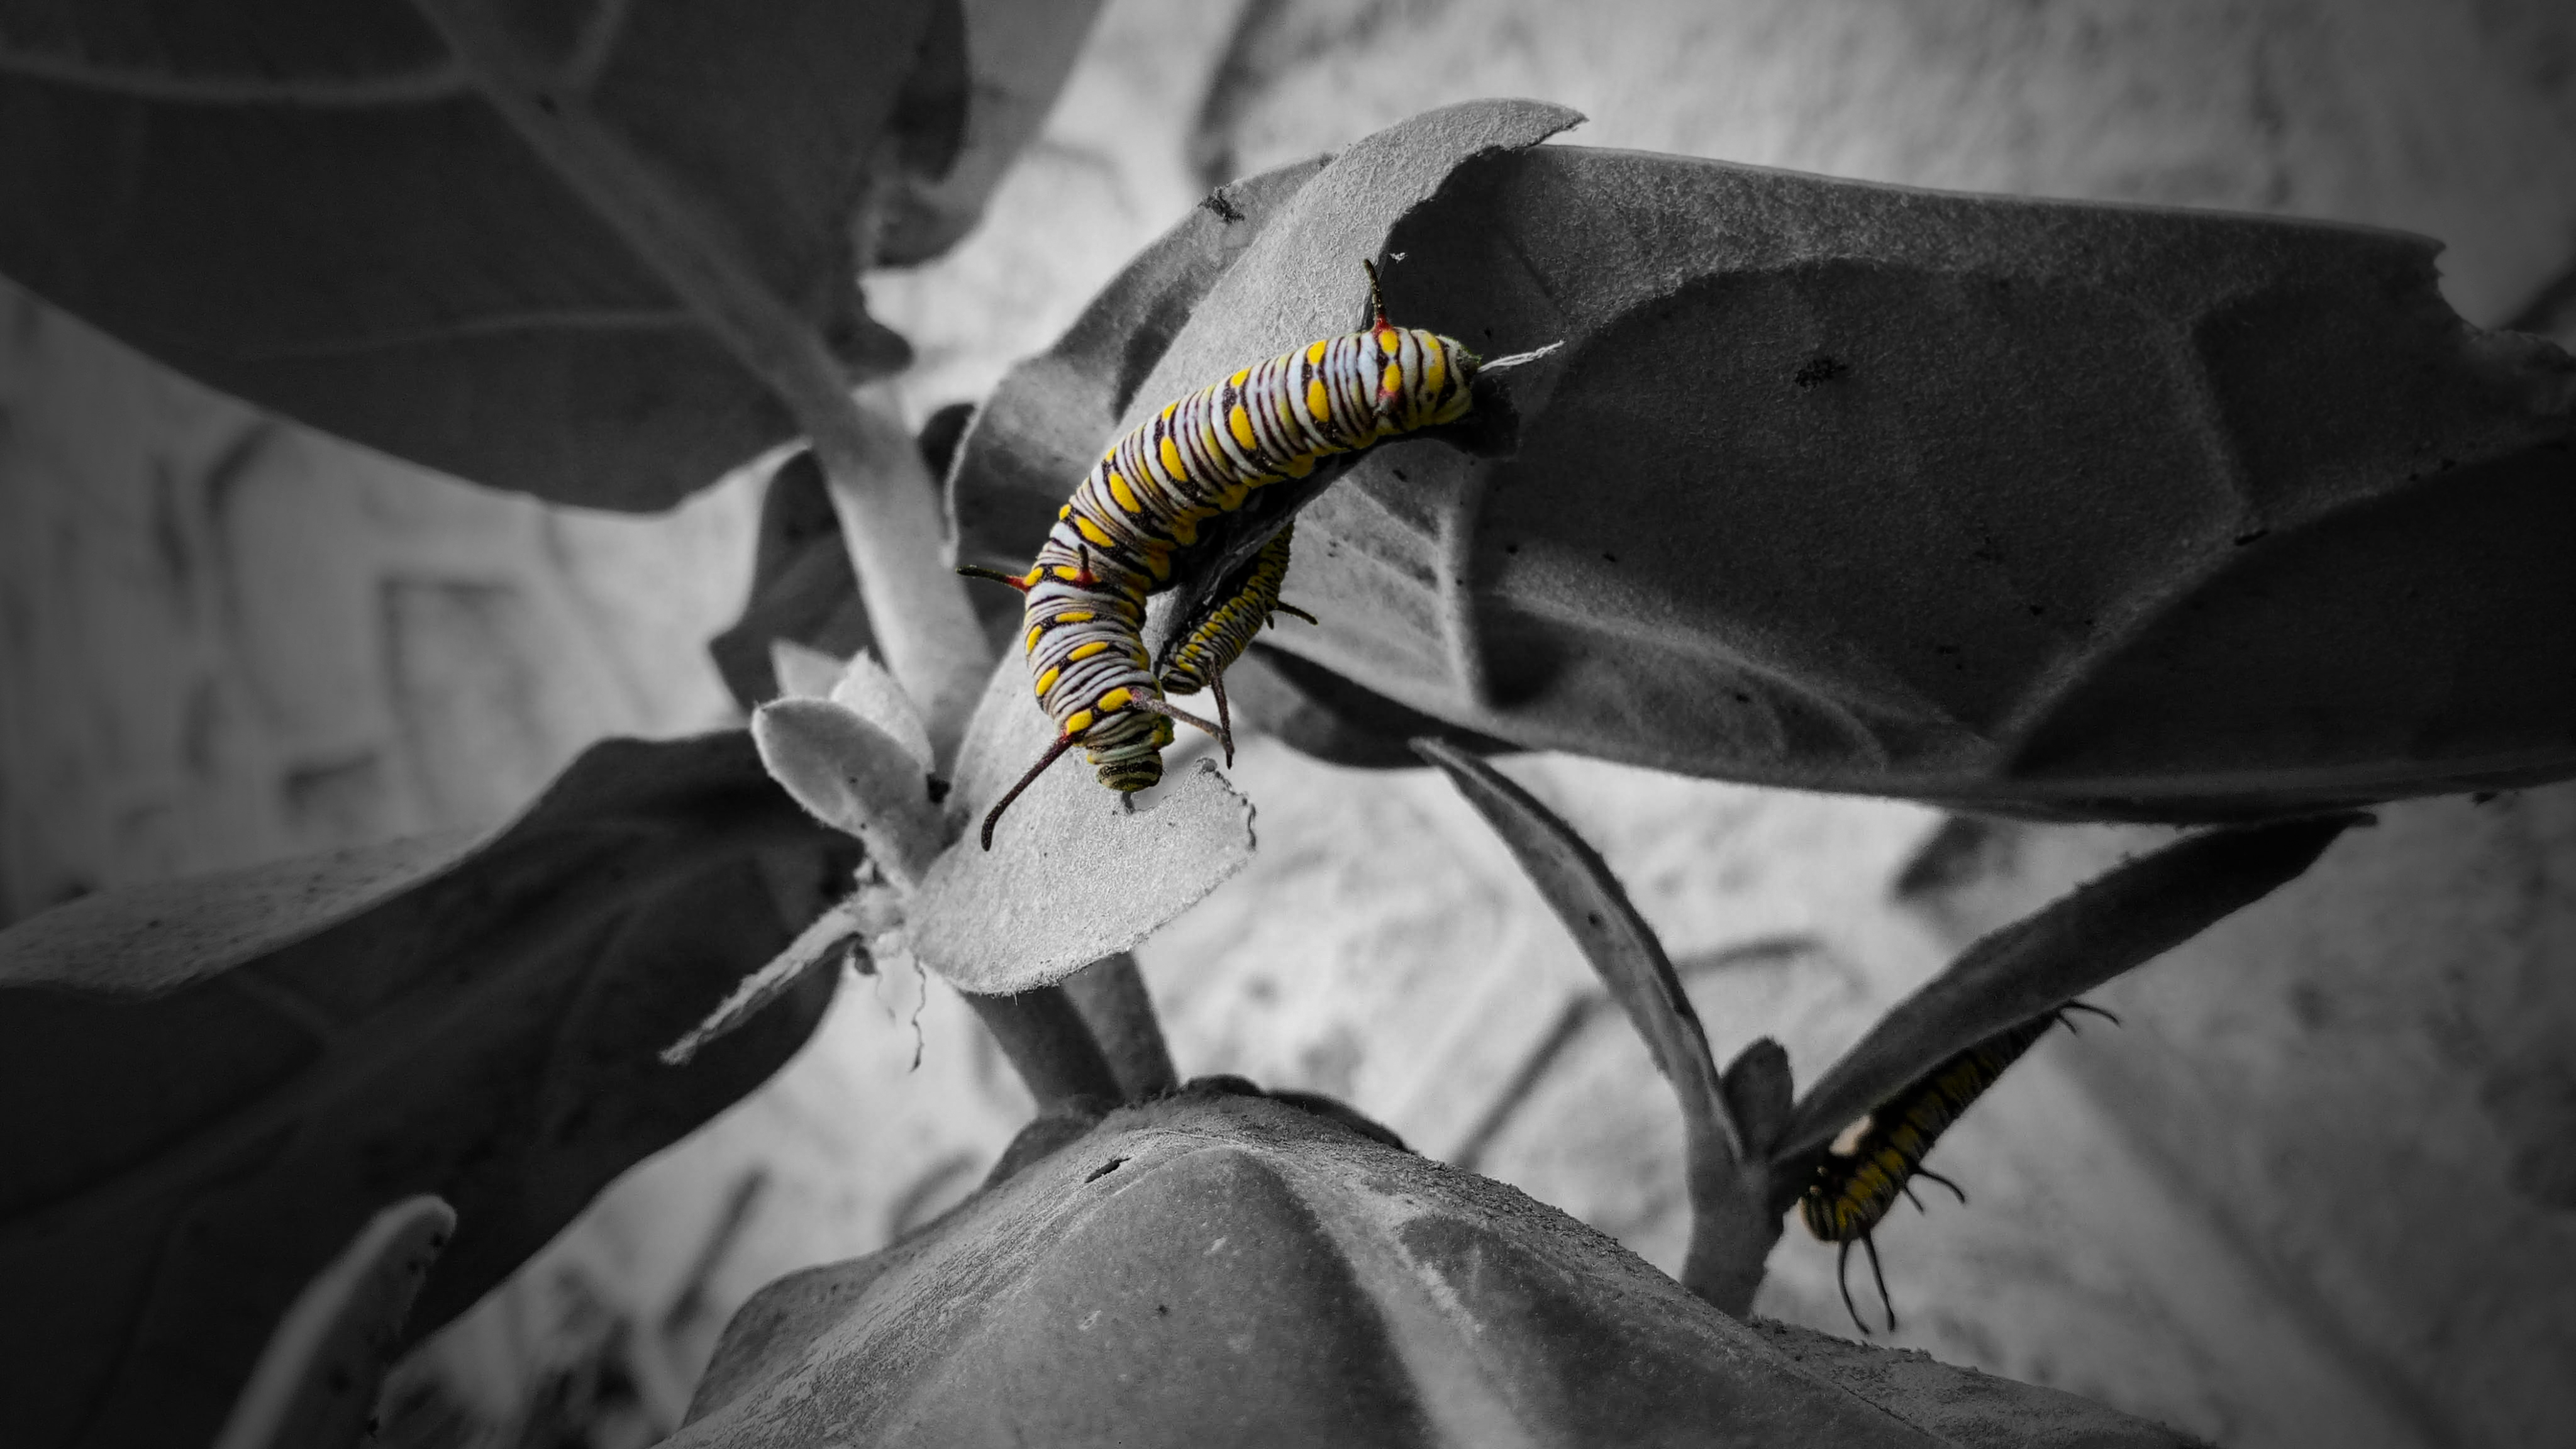
nature, leaf, wildlife, green, insect, macro, moth, butterfly, colorful, fauna, invertebrate, caterpillar, monarch, close up, monarch butterfly, outdoors, feeding, eating, stripes, larva, macro photography, arthropod, pollinator, plant stem, moths, butterflies, monograms, yellow, black and white, photography, monochrome photography, monochrome, membrane winged insect